Answer in natural language. How many Paintings are visible in the scene? Choose between the following options: 3, 2, 2, 0 or 4
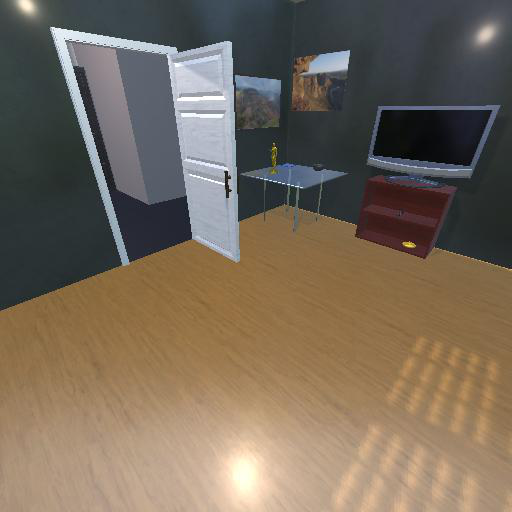
<answer>2</answer>